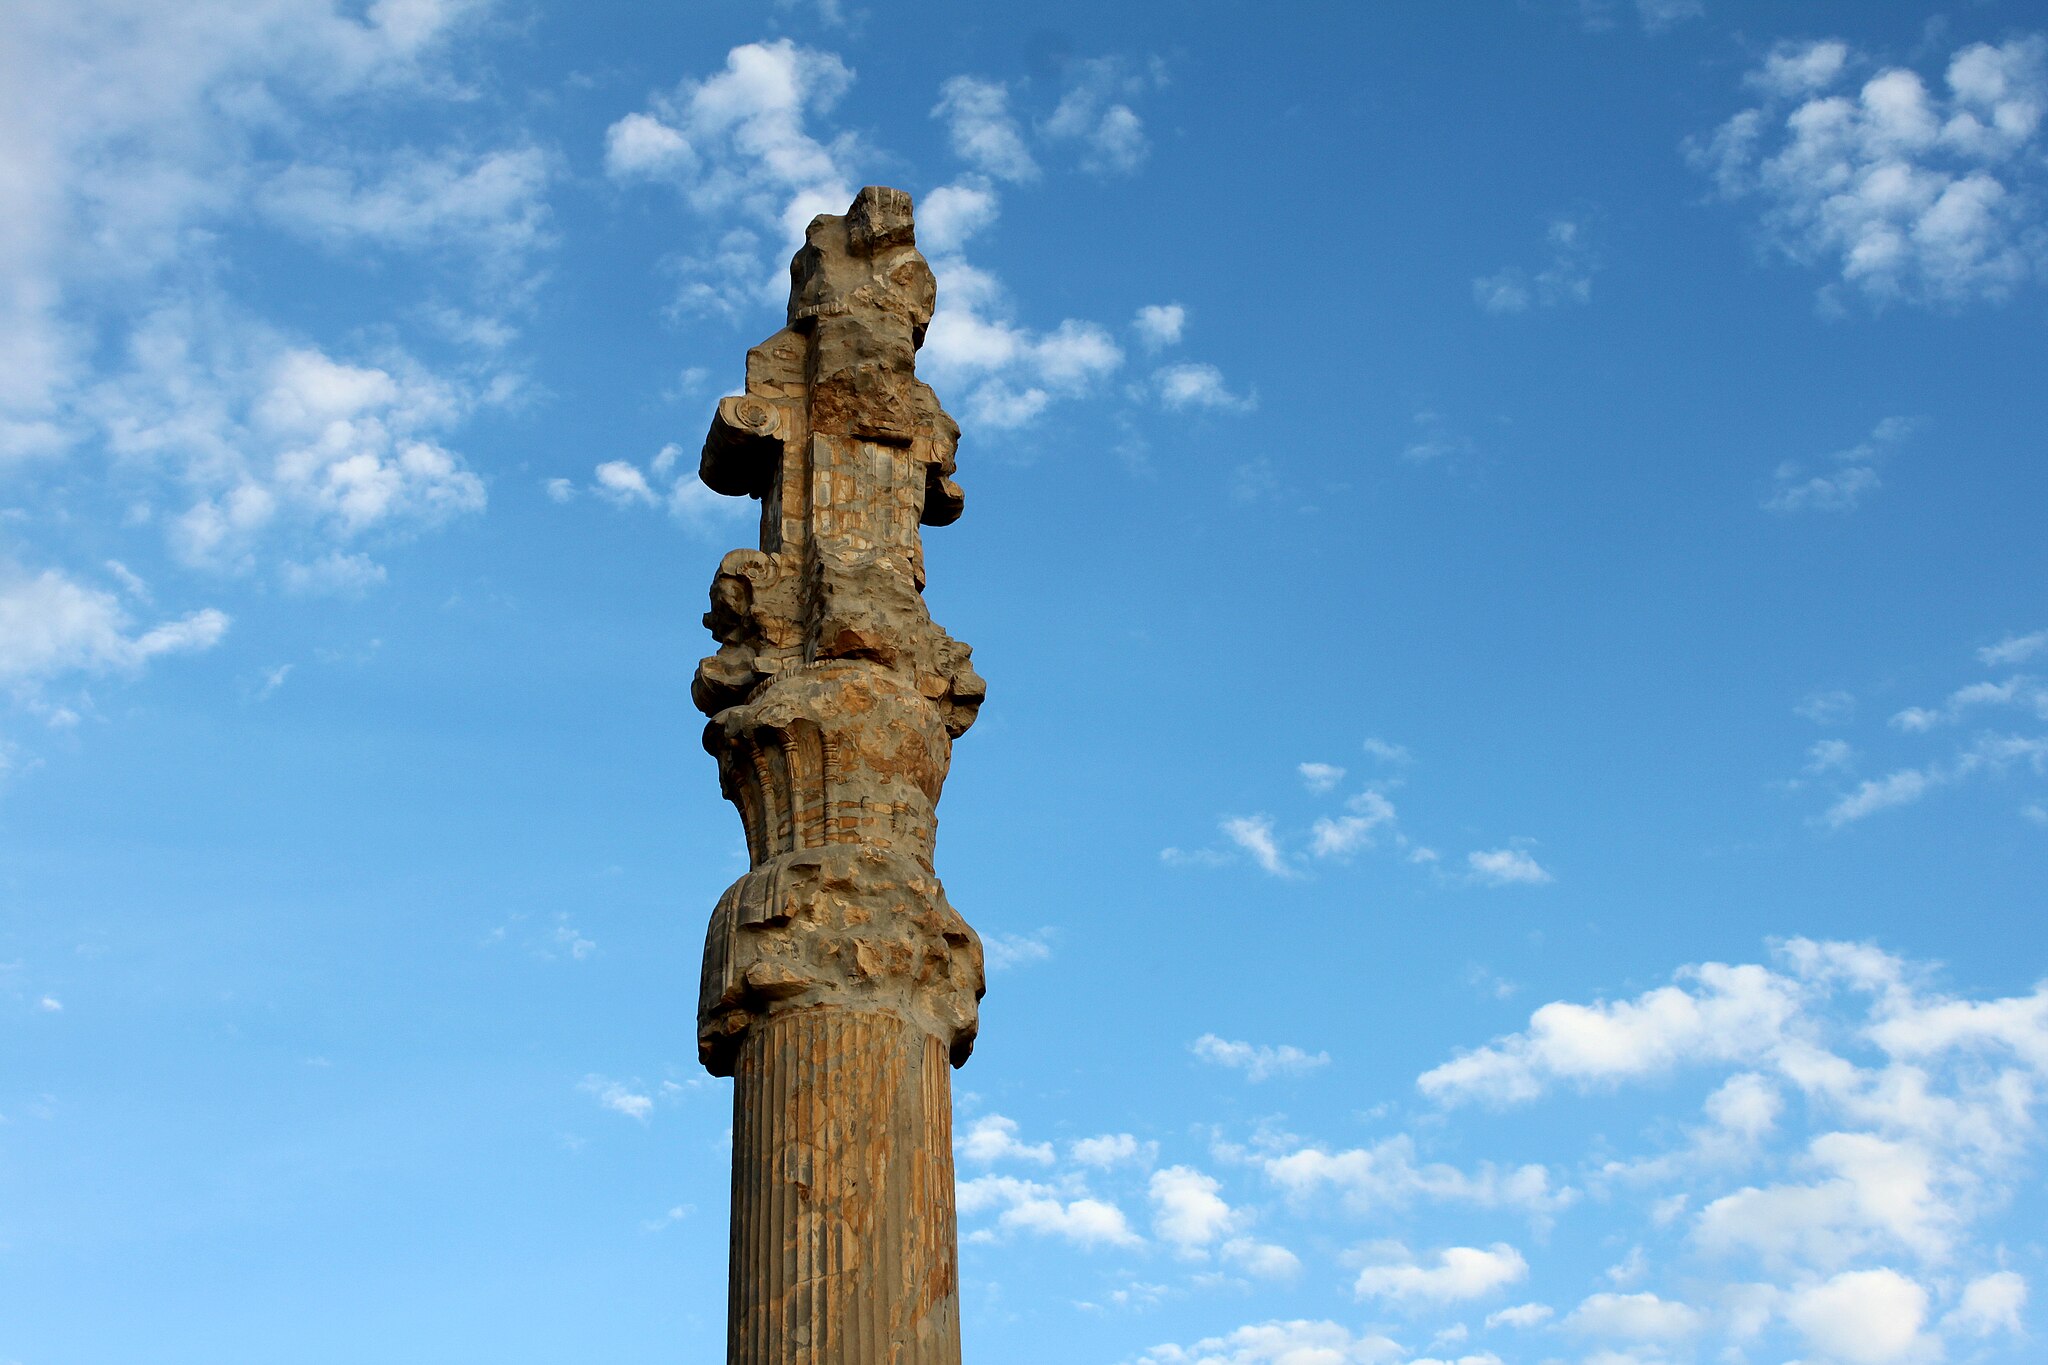
Title: Htt22
Date: 2015-01-09 22:24:22
Categories: Columns in Persepolis, Self-published work, Cultural heritage monuments in Iran with known IDs, Uploaded via Campaign:wlm-ir, Images from Wiki Loves Monuments in Marvdasht, 2015 in Persepolis